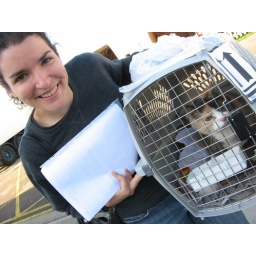
Picking up my cat in a box at Heathrow Animal Reception Centre.